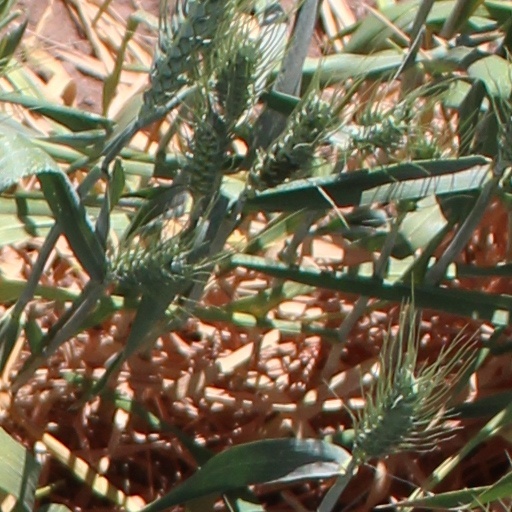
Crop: wheat